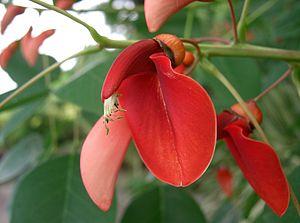
La province d'Entre Ríos est une province de l'Argentine située au nord de la province de Buenos Aires, au sud de la province de Corrientes, à l'est de la province de Santa Fe et à l'ouest de l'Uruguay.